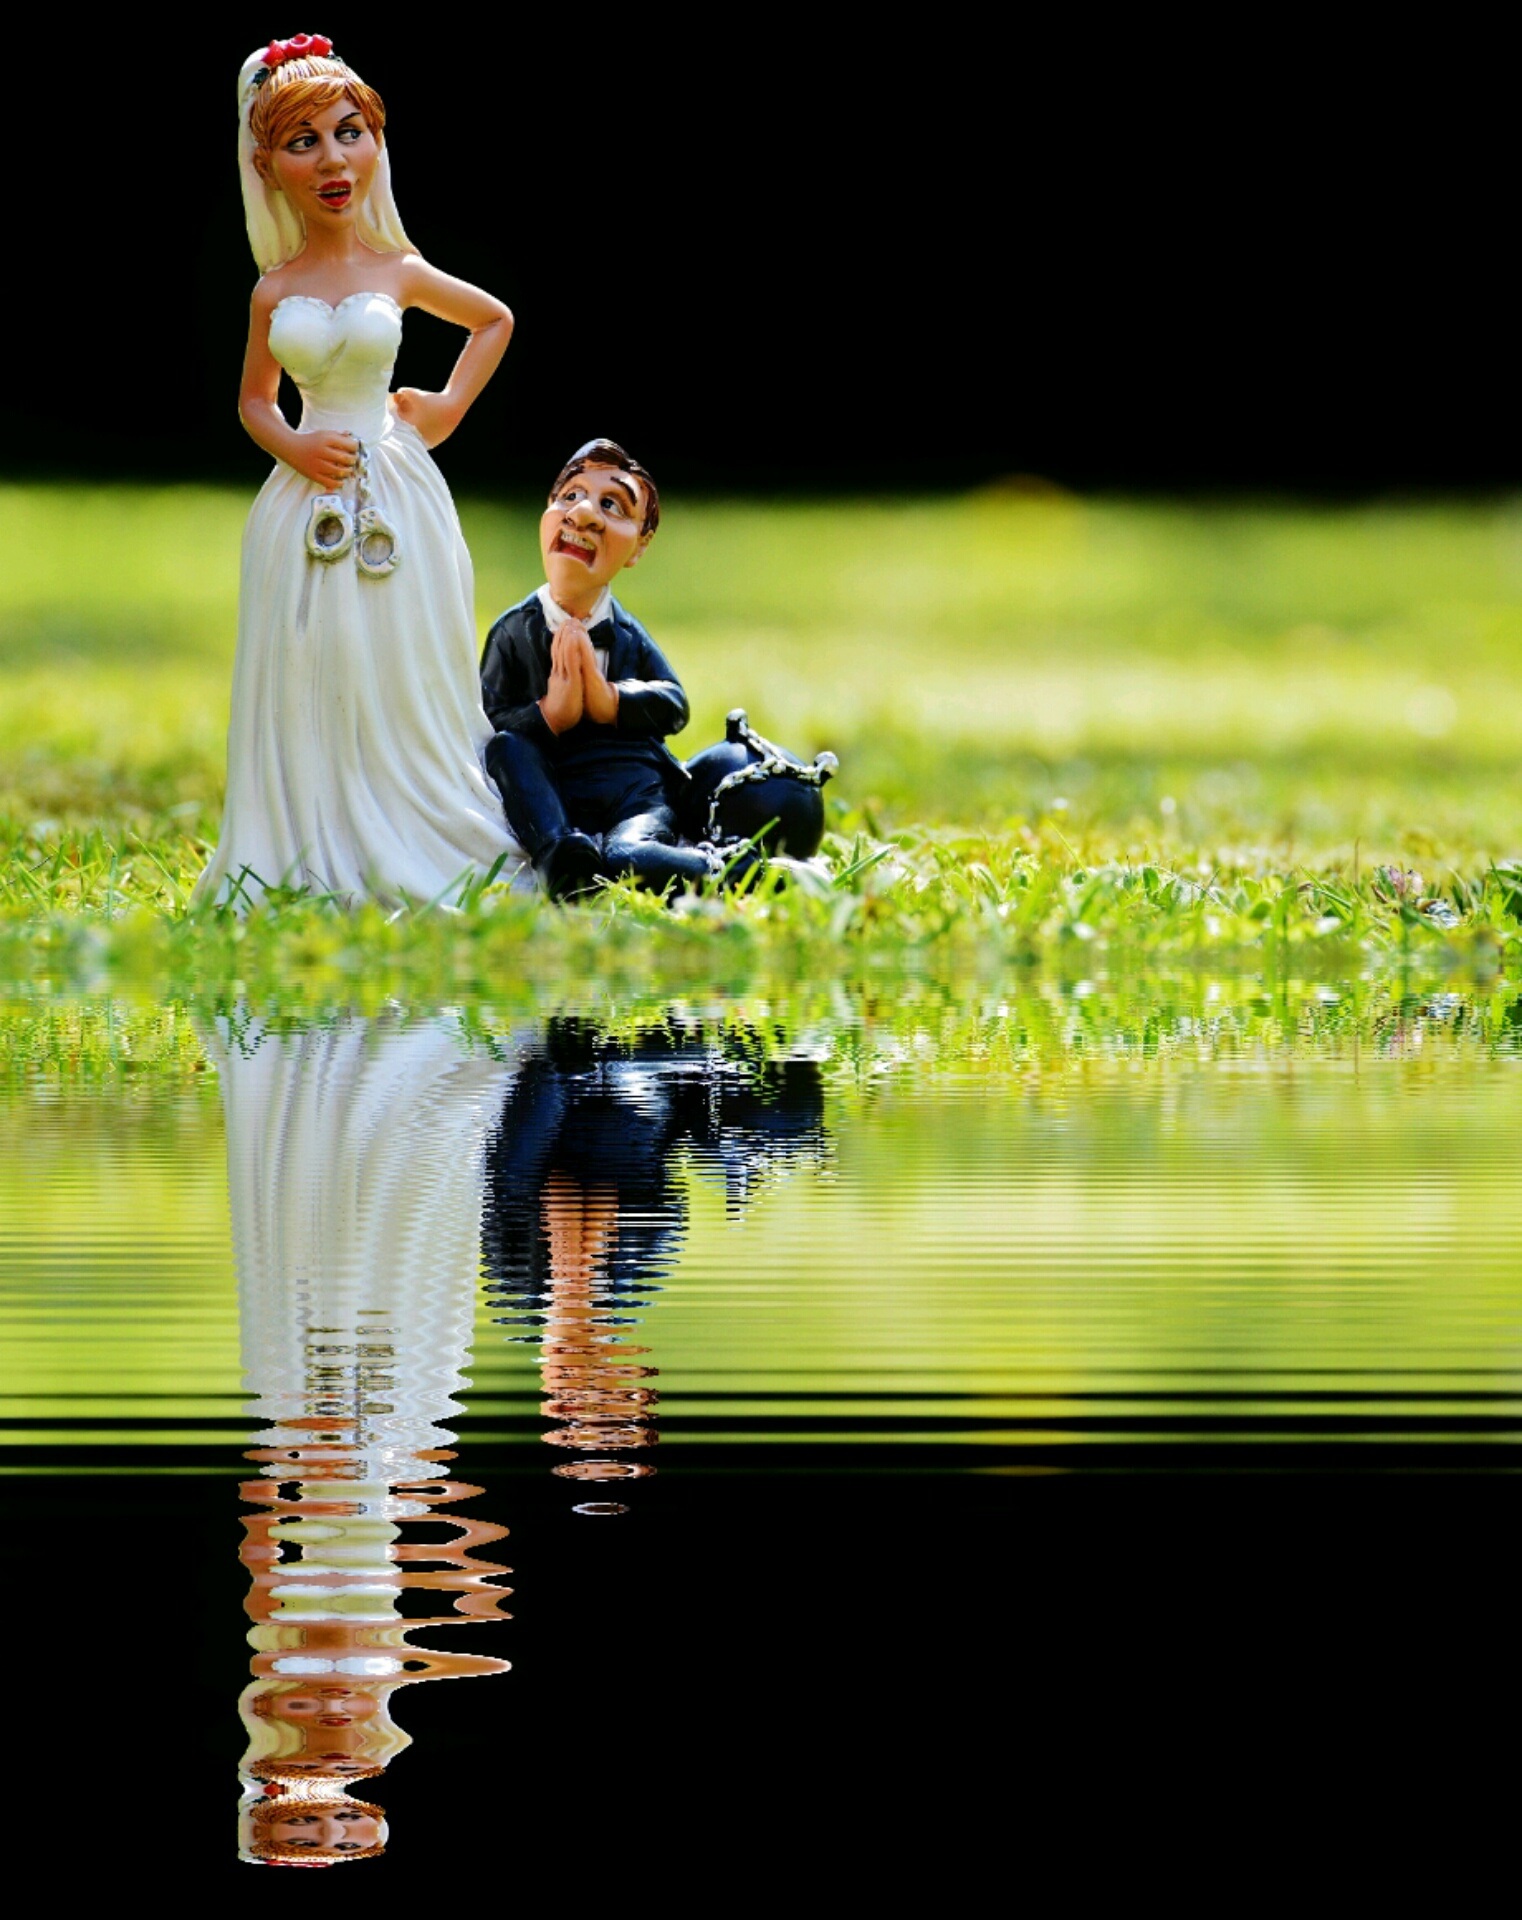
water, love, decoration, dance, together, wedding, bride, groom, married, marriage, deco, bride and groom, bank, figure, sports, connection, connectedness, entertainment, mirroring, before, marry, panic, performing arts, spouses, grind down the aisle